IBM PCjr

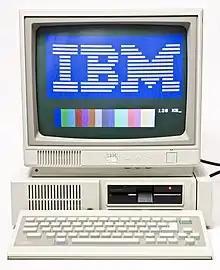
IBM PCjr with original "chiclet" keyboard, PCjr color display, and 64 KB memory expansion card

The IBM PCjr (pronounced "PC junior") was a home computer produced and marketed by IBM from March 1984 to May 1985, intended as a lower-cost variant of the IBM PC with hardware capabilities better suited for video games, in order to compete more directly with other home computers such as the Apple II and Commodore 64.